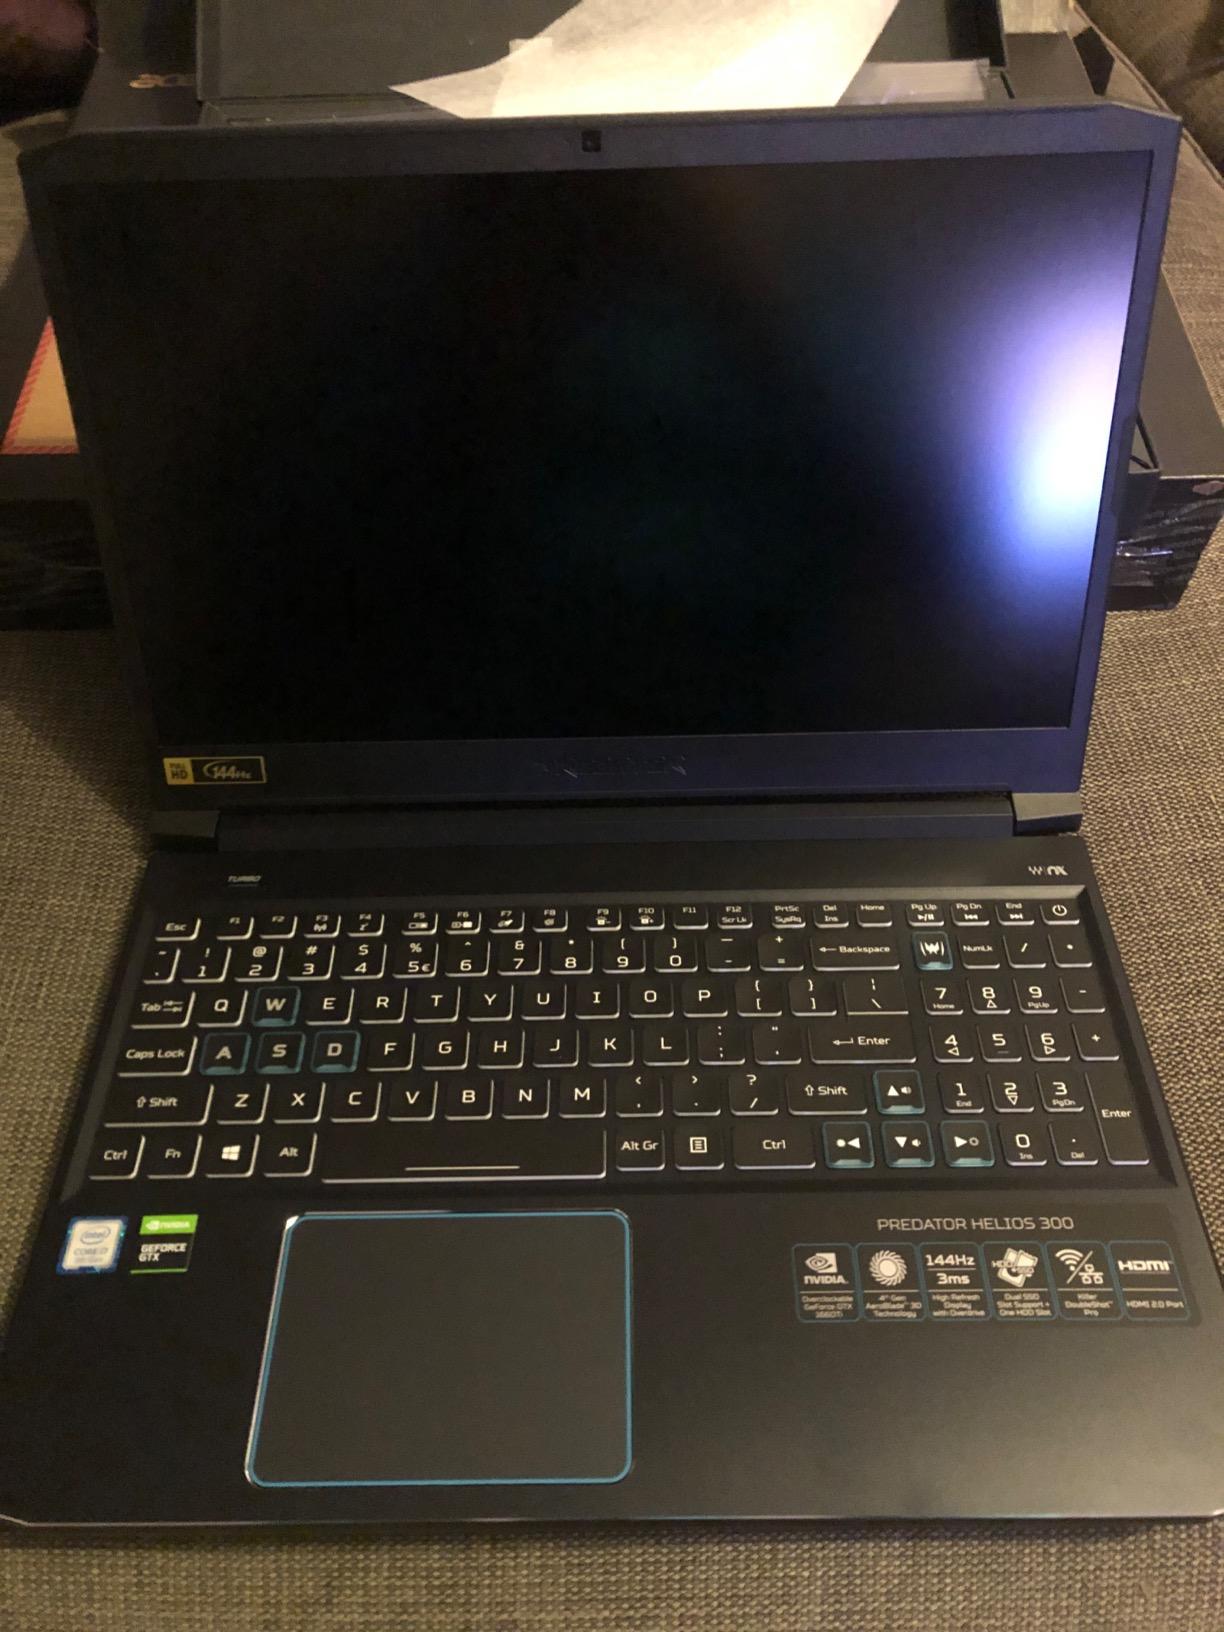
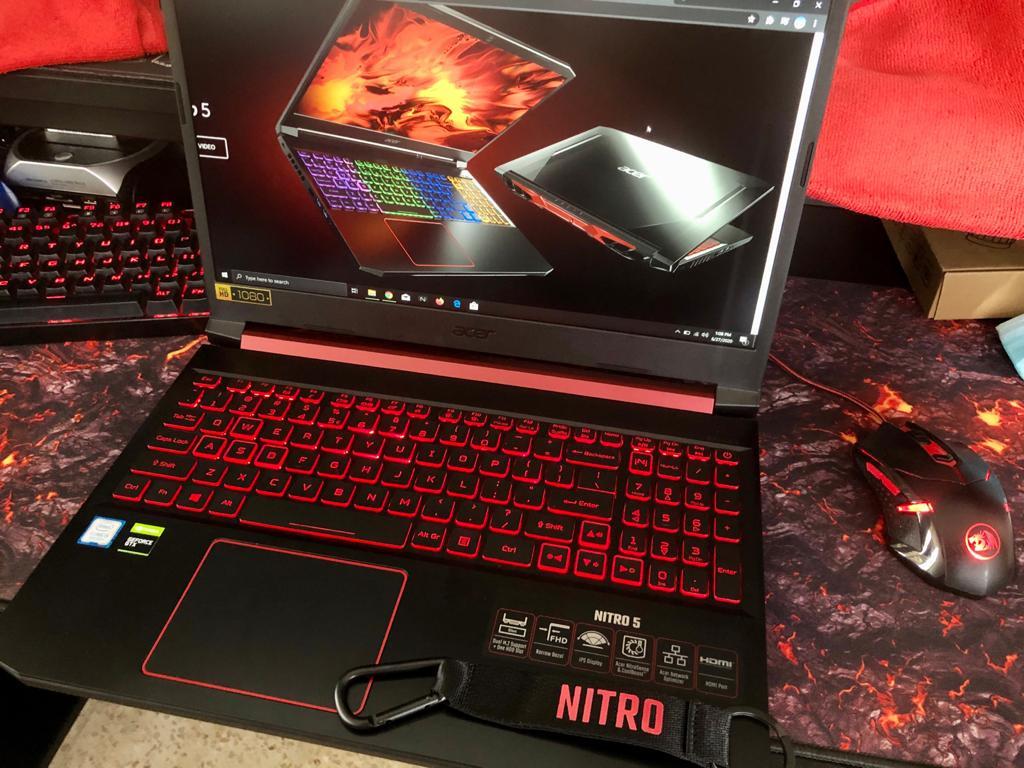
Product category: laptop
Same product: no